Shankar Dayal Sharma

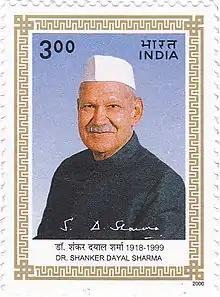
A commemorative postage stamp of India featuring President Sharma

On 21 April 1997, Inder Kumar Gujral, who had been the foreign minister under Deve Gowda, was sworn in as prime minister and was given two days time win a vote of confidence in Parliament. He was the third prime minister to be sworn in by Sharma and his government would last 322 days when the Congress party again withdrew support to the United Front ministry.